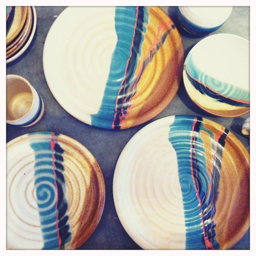
i want these plates in my life .